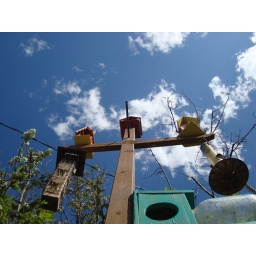
in B. Schultz's lake house in Wakaw - SK